Tornado outbreak of December 10–11, 2021

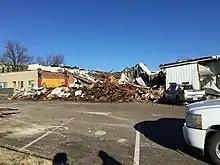
EF3 damage to businesses in downtown Dresden, Tennessee.

East of Hayti, the tornado caused additional EF2 power pole damage before crossing the Mississippi River into Lake County, Tennessee. It briefly crossed a bend in the river back into Missouri before crossing into Tennessee again. The tornado then narrowly missed Wynnburg, producing EF2-EF3 damage in rural areas outside of town, where numerous large trees were snapped and denuded, some of which sustained debarking. Some metal high-tension power poles were bent to the ground as well. The tornado then reached its peak intensity for a second time southeast of Tiptonville as it struck the Cypress Point Resort on the southern shore of Reelfoot Lake. A bait and tackle shop was swept away and reduced to a bare concrete slab at low-end EF4 intensity. EF3 damage occurred nearby as multiple cottages, houses, and cabins were destroyed, a couple of two-story hotel buildings had their top floors destroyed with many first floors walls also collapsing, and a gift shop and a restaurant sustained severe damage. Three people were killed at the resort and large amounts of debris were scattered throughout the area. The tornado then crossed the southeastern part of the lake, before moving ashore again as it entered Obion County, causing high-end EF2 damage as it damaged or destroyed cabins, outbuildings, and houses along Lake Drive. A person was killed at a mobile home park when their RV was destroyed. Continuing at high-end EF2 strength, the tornado narrowed as it moved along SR 22 and directly through Samburg. Houses had roofs and exterior walls ripped off, RV campers were tossed, and mobile homes were destroyed. The city hall building, post office, a gas station, and several other buildings were damaged or destroyed as well. Northeast of town, the tornado rapidly weakened to EF1 intensity, blowing the roof off of a farm building and downing trees and tree limbs. Continuing to weaken rapidly, the tornado caused EF0 tree limb damage until it dissipated approximately northeast of Samburg at 8:36 p.m. CST (02:36 UTC).